Kasanova

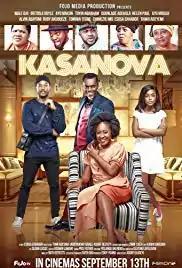

Kasanova is a 2019 Nigerian romantic comedy film directed by Oluseyi Asurf and produced by Eddy Young with Faith Ojo as its Executive Producer. The film was primarily shot in Lagos, Nigeria. It stars Wale Ojo, Iretiola Doyle and Toyin Abraham in the lead roles. The film was premiered at the Filmhouse Cinema on 11 September 2019. The film had its theatrical release on 13 September 2019 and opened to highly positive reviews. The film became a box office success and was the highest grossing Nigerian film in September 2019.